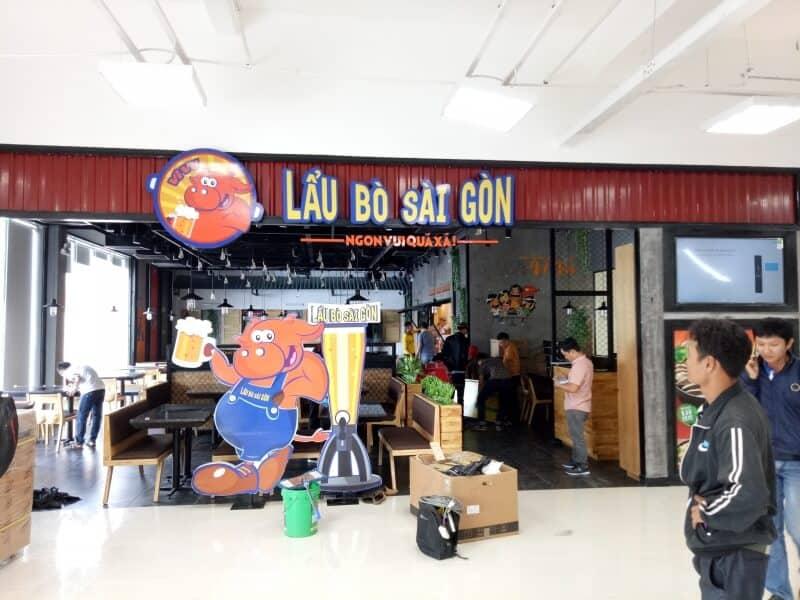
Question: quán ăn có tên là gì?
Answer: quán ăn có tên là lẩu bò sài gòn